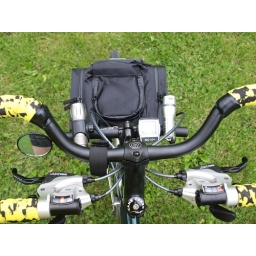
Nashbar touring bike with butterfly bars in full touring dress with Burley Nomad trailer